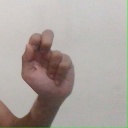
अक्षर: ढ